Registered land in English law

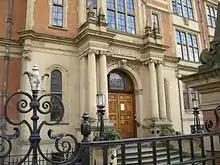
The old headquarters of HM Land Registry, 32 Lincoln's Inn Fields from 1913 to 2011, now the LSE's Department of Economics.

Registered land in English law accounts for around 88 per cent of the total land mass. Since 1925, English land law has required that proprietary interests in land be registered, except in cases where it is necessary to protect social or family interests that cannot reasonably be expected to be registered. English law also runs a parallel system for around 12 per cent of land that remains unregistered.